Aljona Savchenko

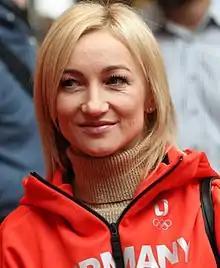
Savchenko in 2018

Aljona Savchenko ("Olena Valentynivna Savchenko"; German Romanization: "Aljona Sawtschenko", sometimes "Aliona Savchenko"; born 19 January 1984) is a retired Ukrainian-born German pair skater. One of the most decorated pair skaters, she is the 2018 Olympic Champion and a two-time Olympic bronze medalist (2010, 2014), a six-time World Champion, a four-time European Champion, and a five-time Grand Prix Final champion.